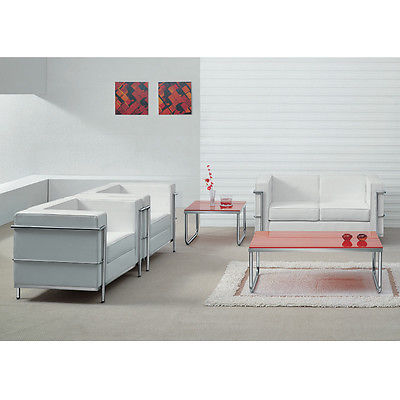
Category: sofa